Simon Joyce

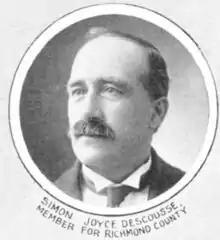
Simon Joyce

Simon Joyce (September 13, 1848 – October 1, 1922) was a farmer, sailor, ship owner and political figure in Nova Scotia, Canada. He represented Richmond County in the Nova Scotia House of Assembly from 1894 to 1906 and from 1911 to 1916 as a Liberal member.